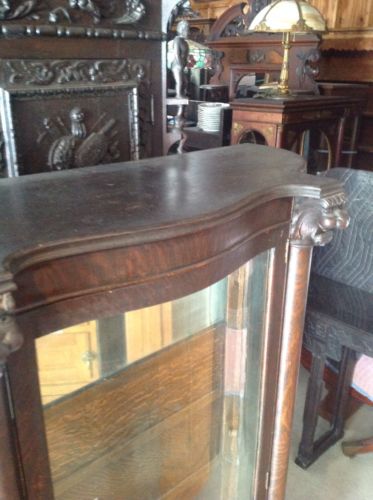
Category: cabinet